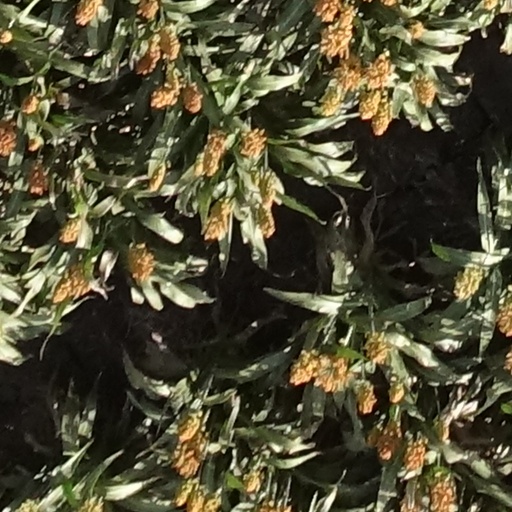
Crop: sorghum